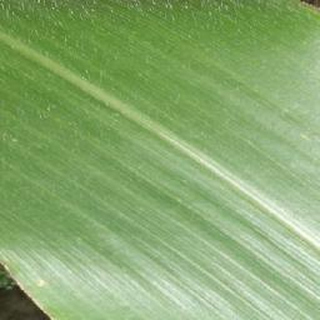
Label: healthy_corn